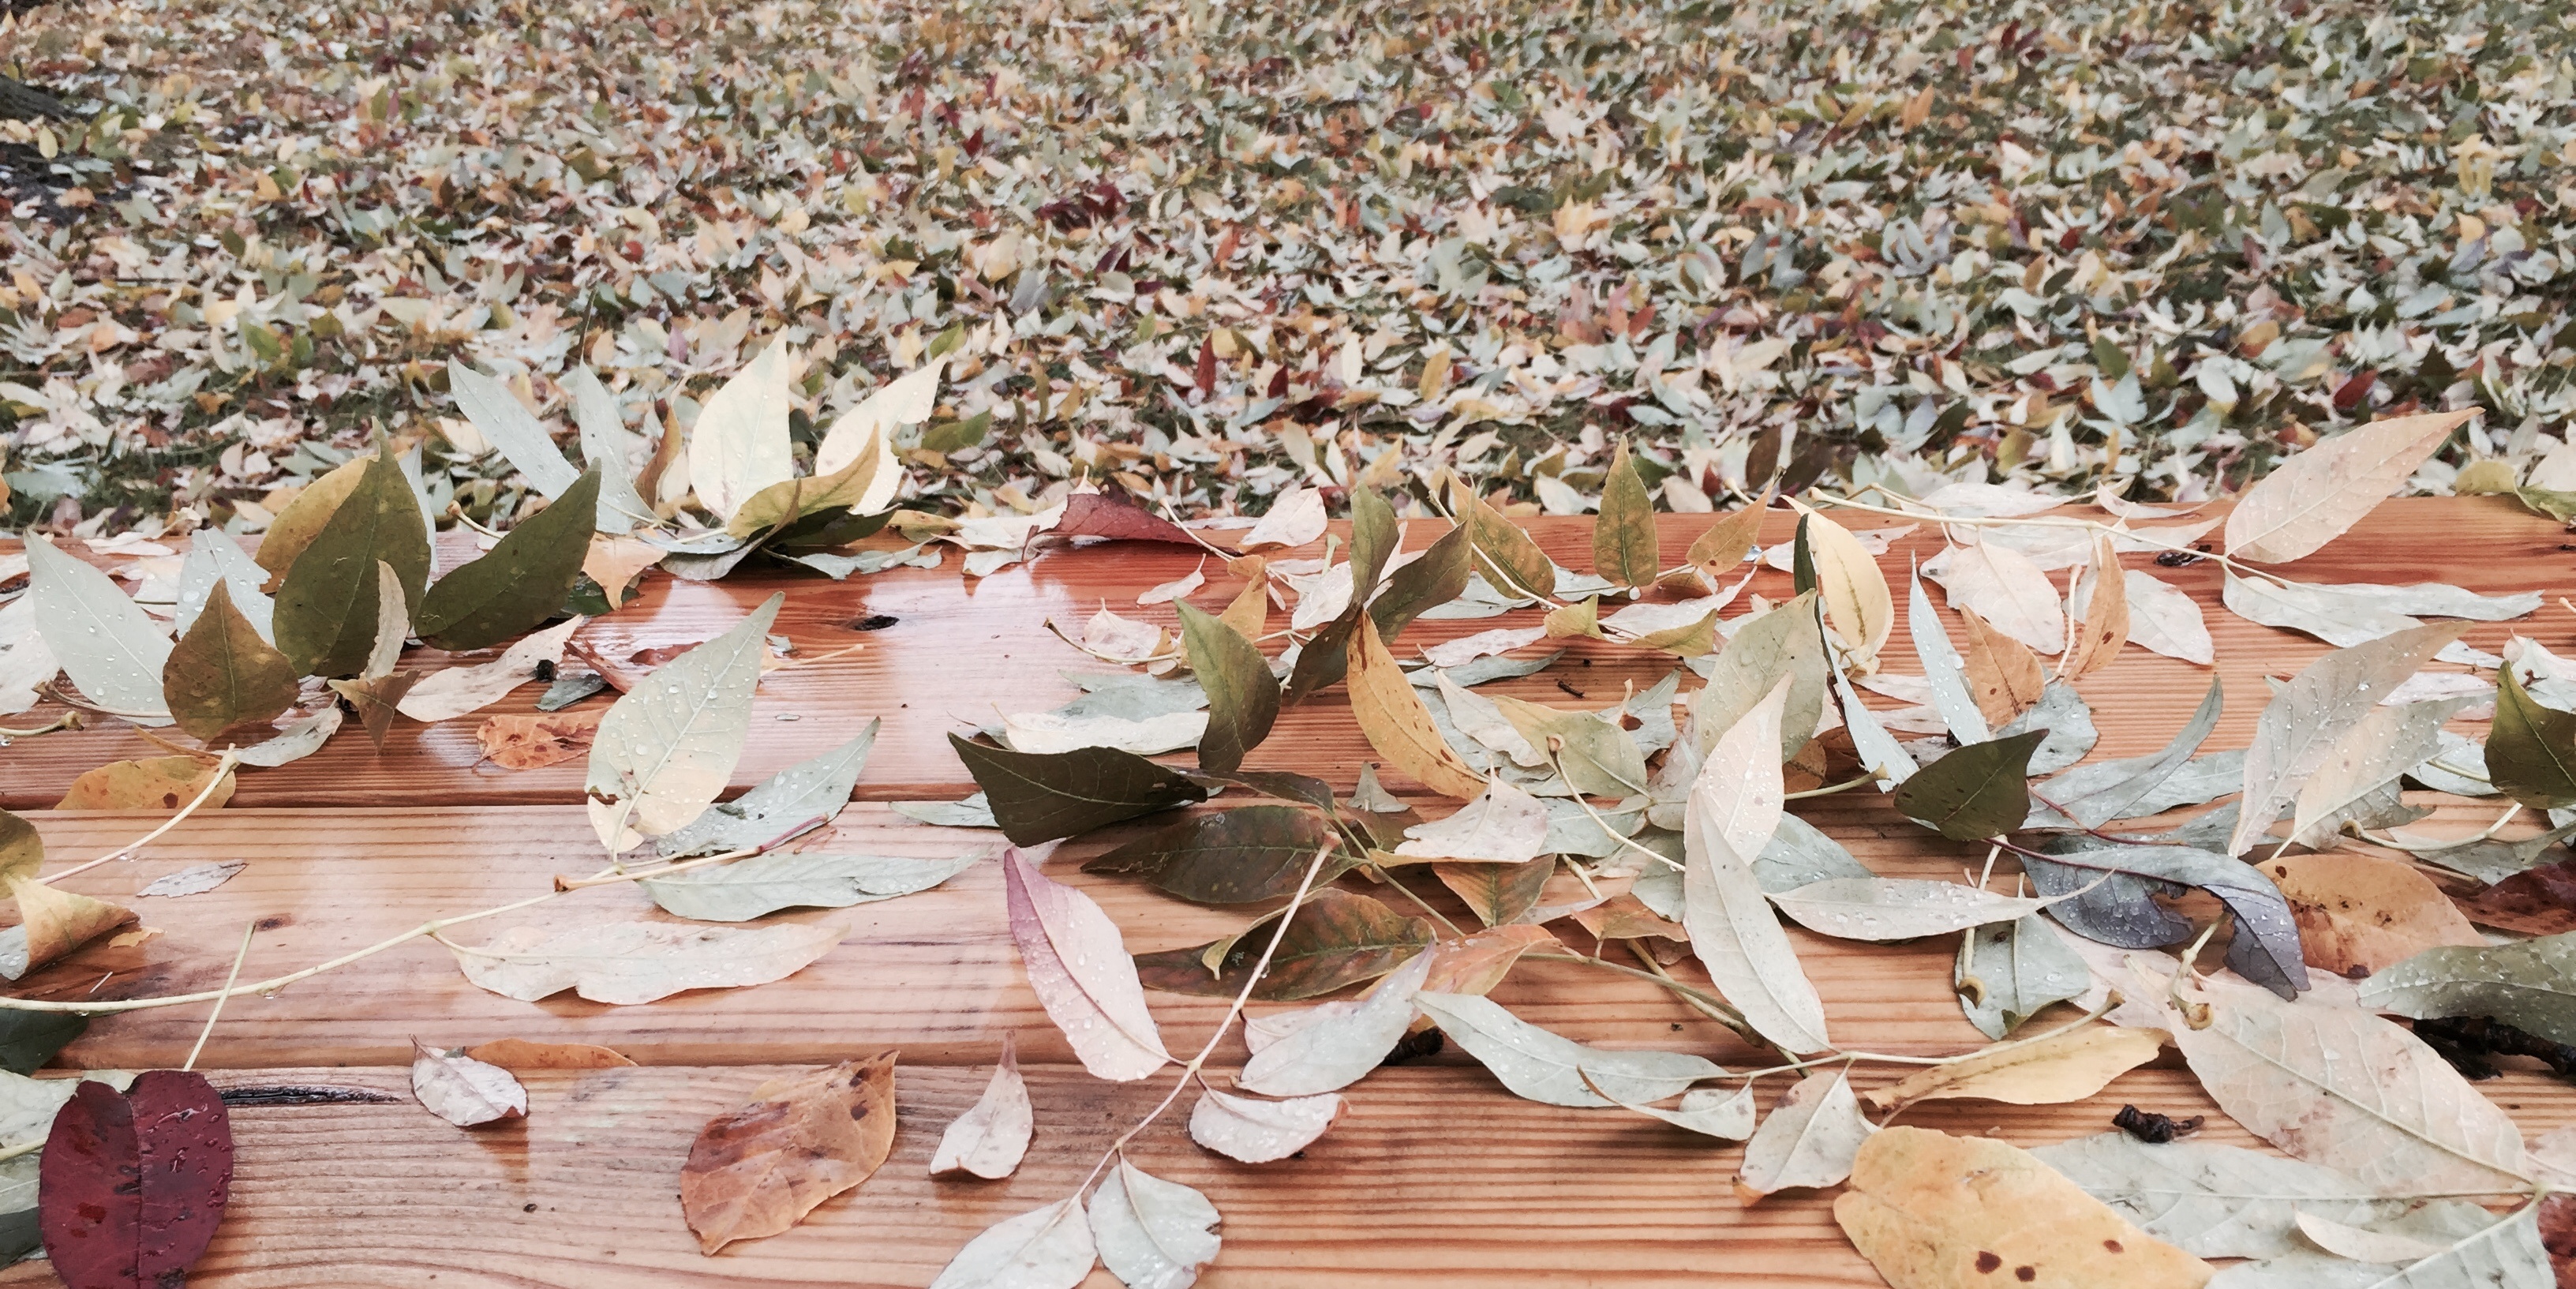
leaf, flower, autumn, season